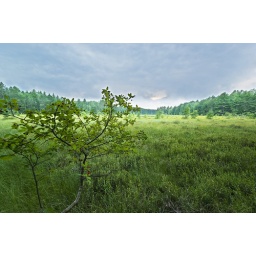
A small cherry tree sits alone, where forest meets bog, under a painterly afternoon sky. _IGP1170*